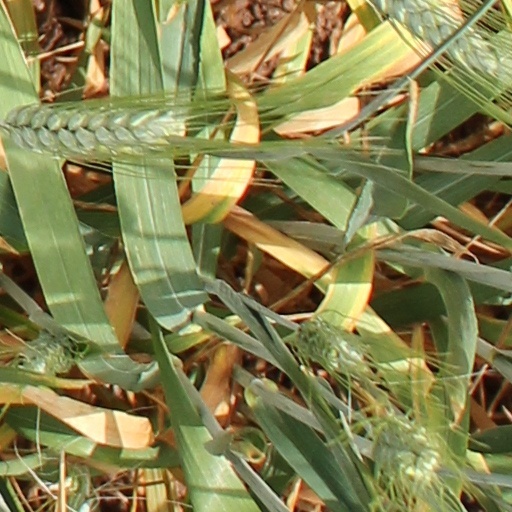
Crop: wheat